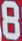
Number: 8